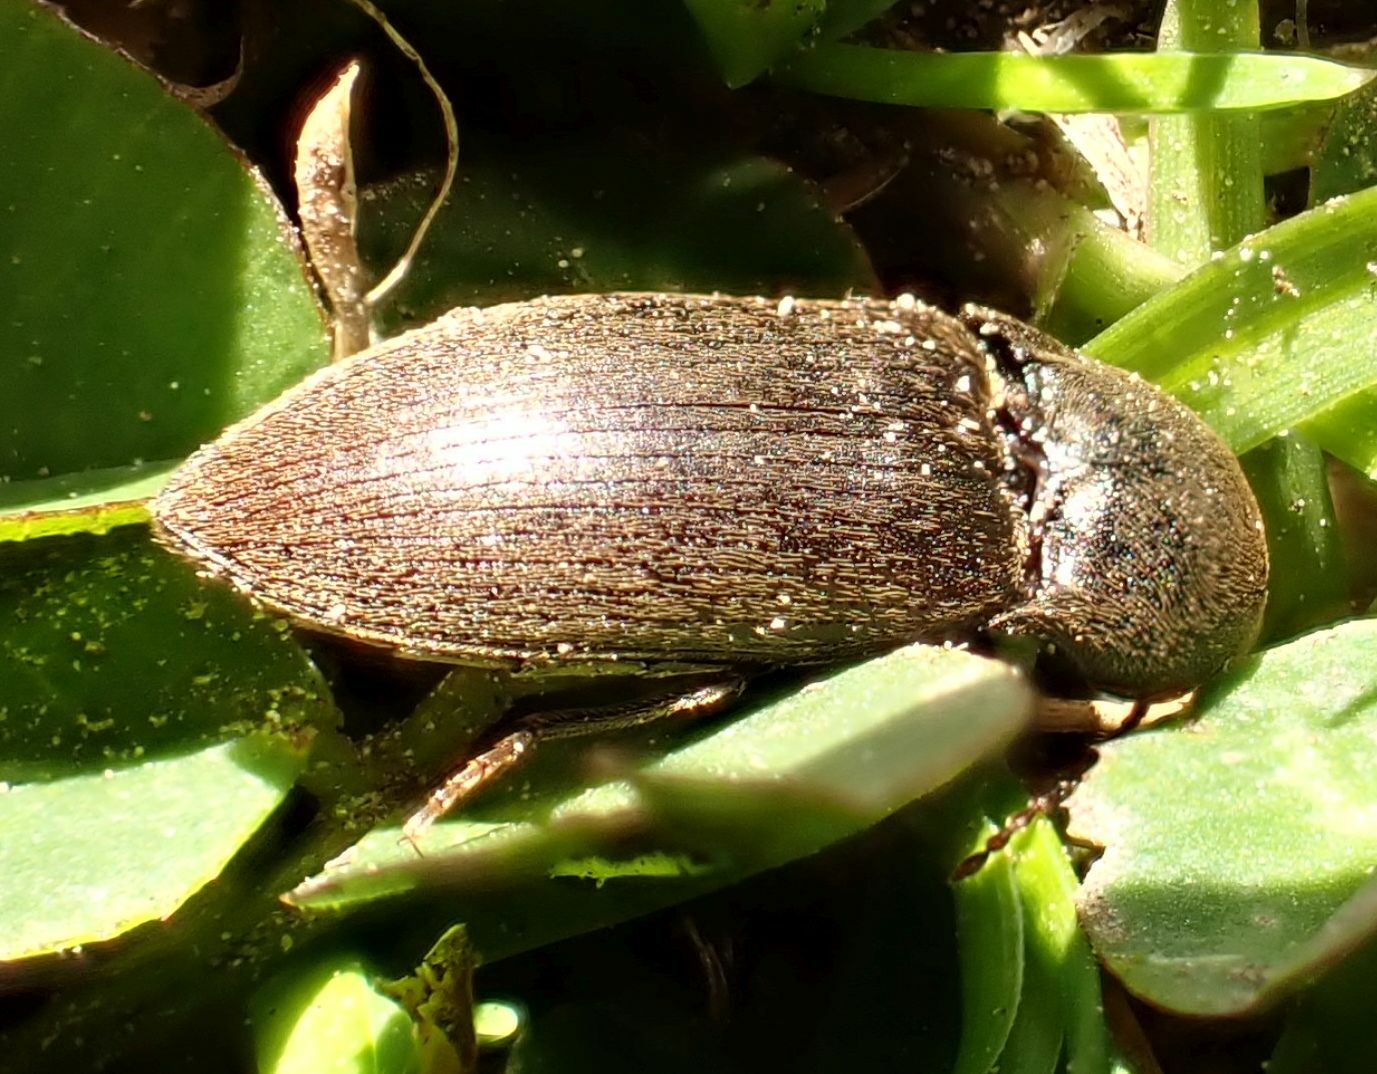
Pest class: clickbeetles_wireworms